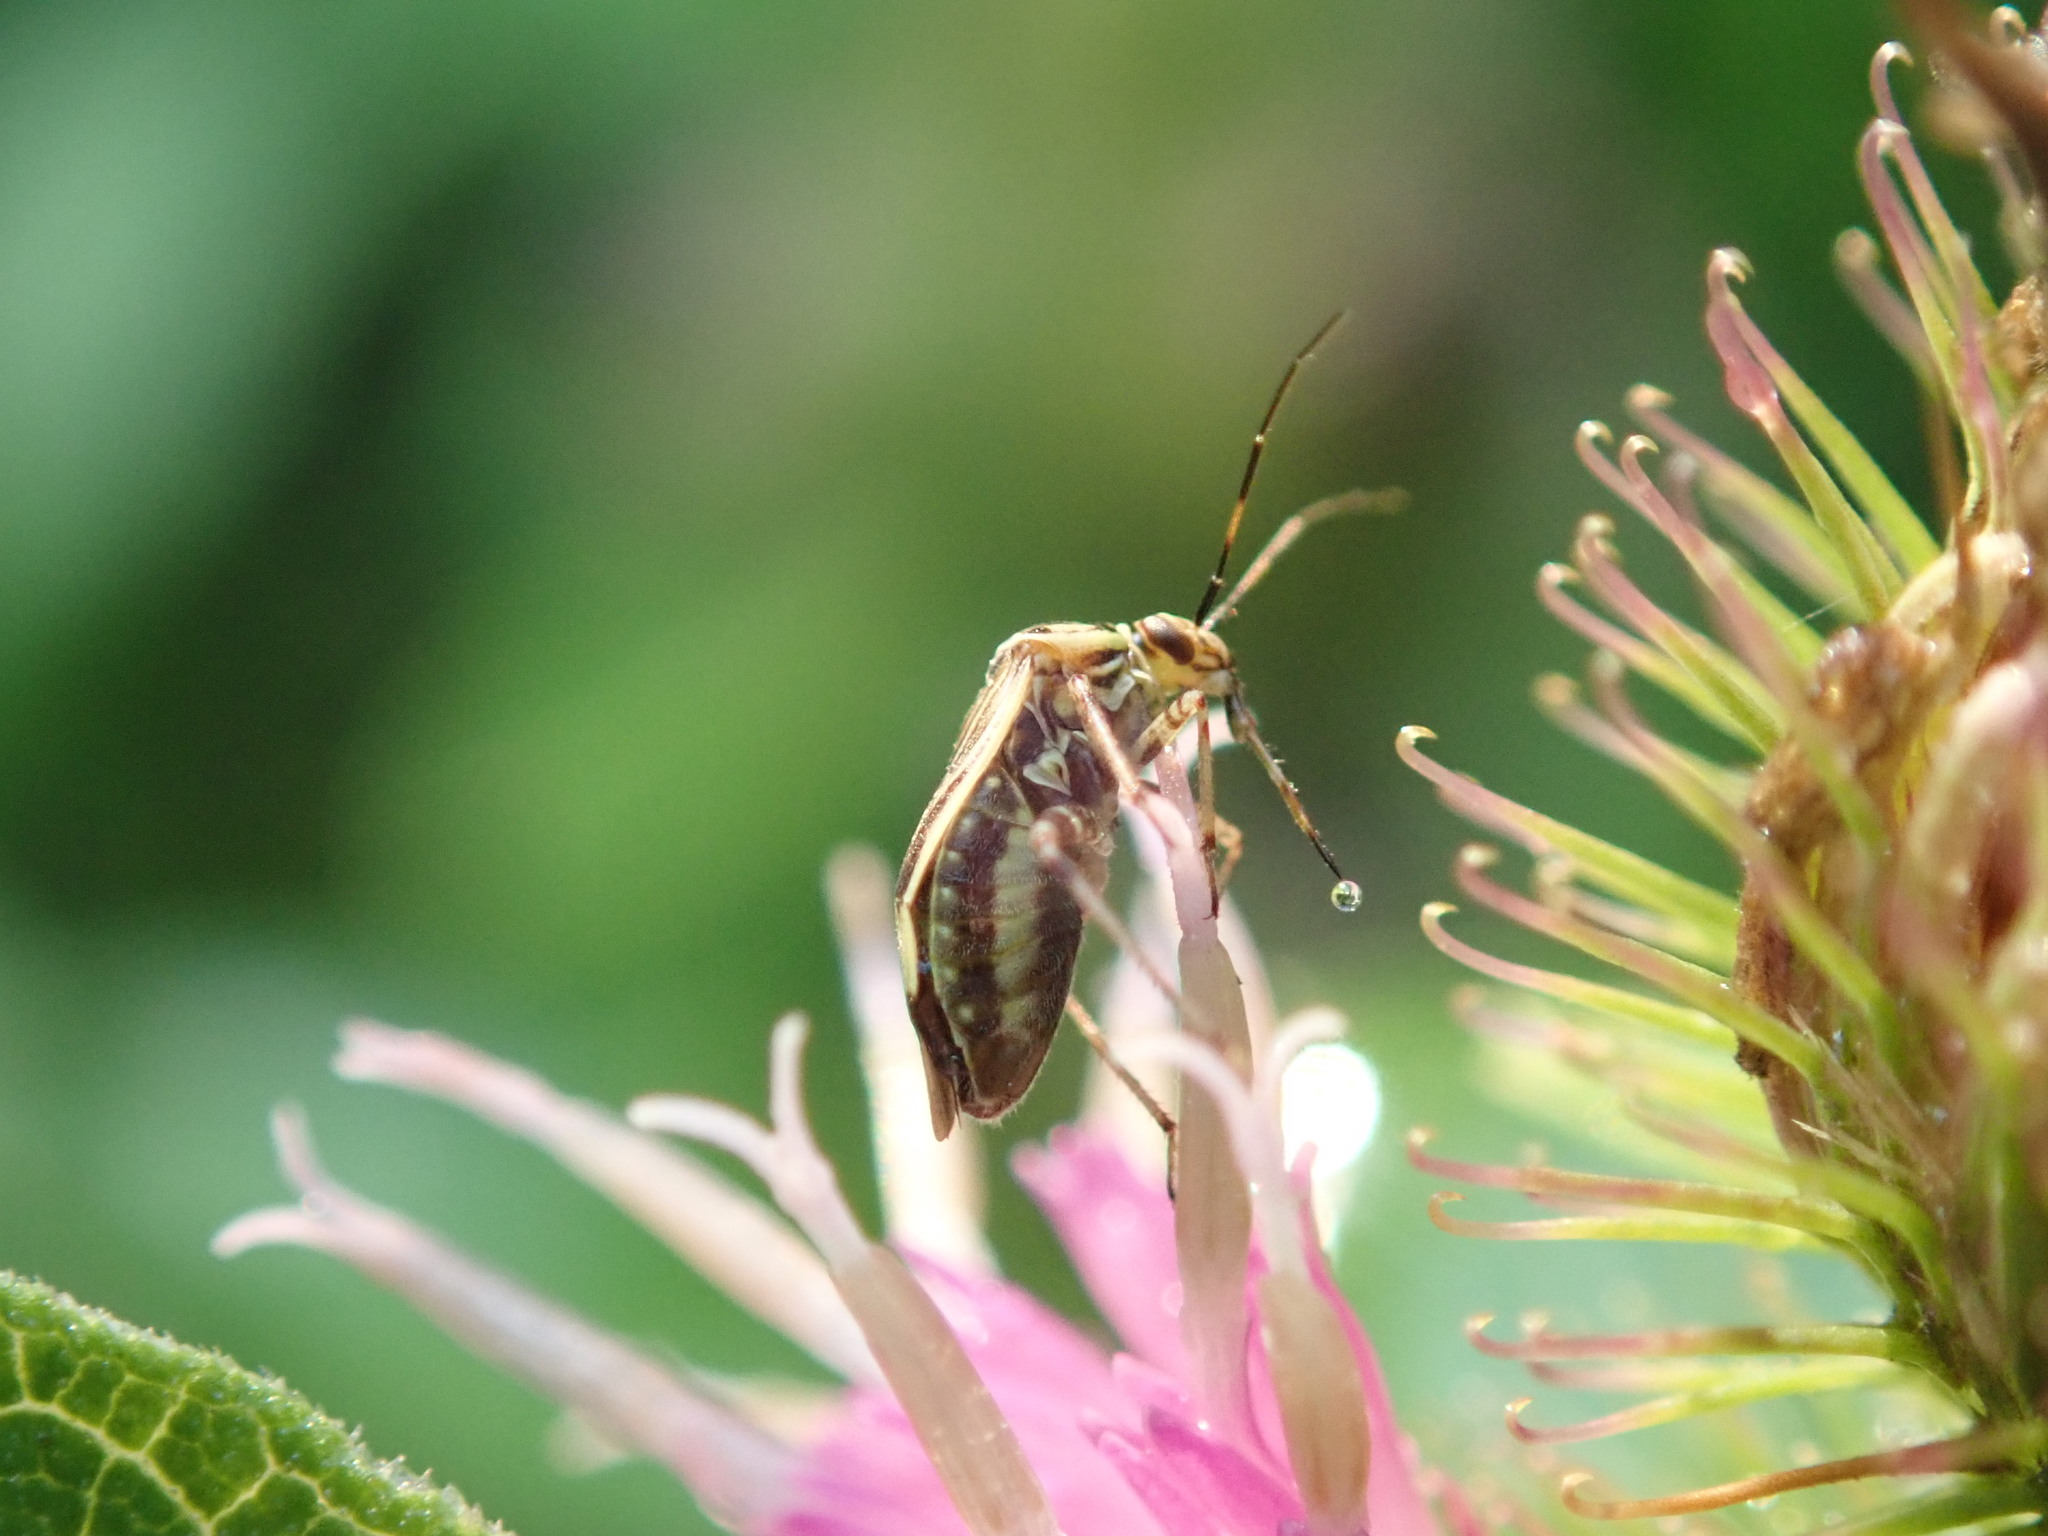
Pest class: lygus_bug